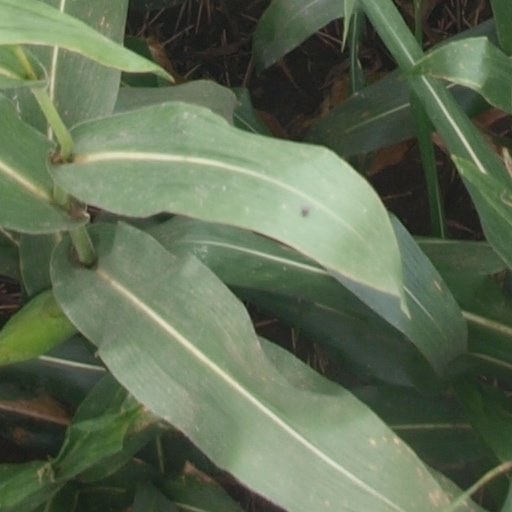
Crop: maize; corn